Reston Station

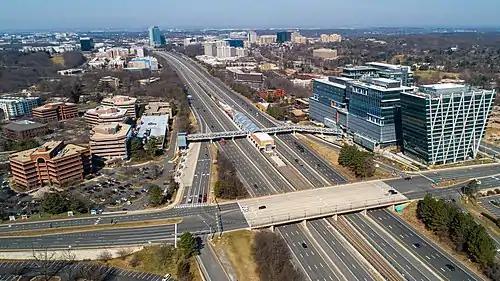
Reston Station consists of the Reston Metro Plaza and three other districts situated around the Wiehle–Reston East station.

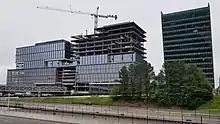
Reston Station under construction in May 2020

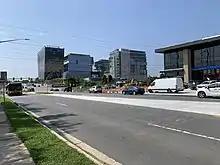
Reston Station as seen from Wiehle Avenue looking south in August 2021

Reston Station is a transit-oriented, mixed-use, urban employment center in the community of Reston in Fairfax County, Virginia. It is being developed through a public-private partnership between Fairfax County and Comstock Partners LC. The development, which provides access to the Wiehle–Reston East Metro station, consists of a subterranean Metro parking facility beneath a public plaza surrounded by office and residential high-rise buildings.